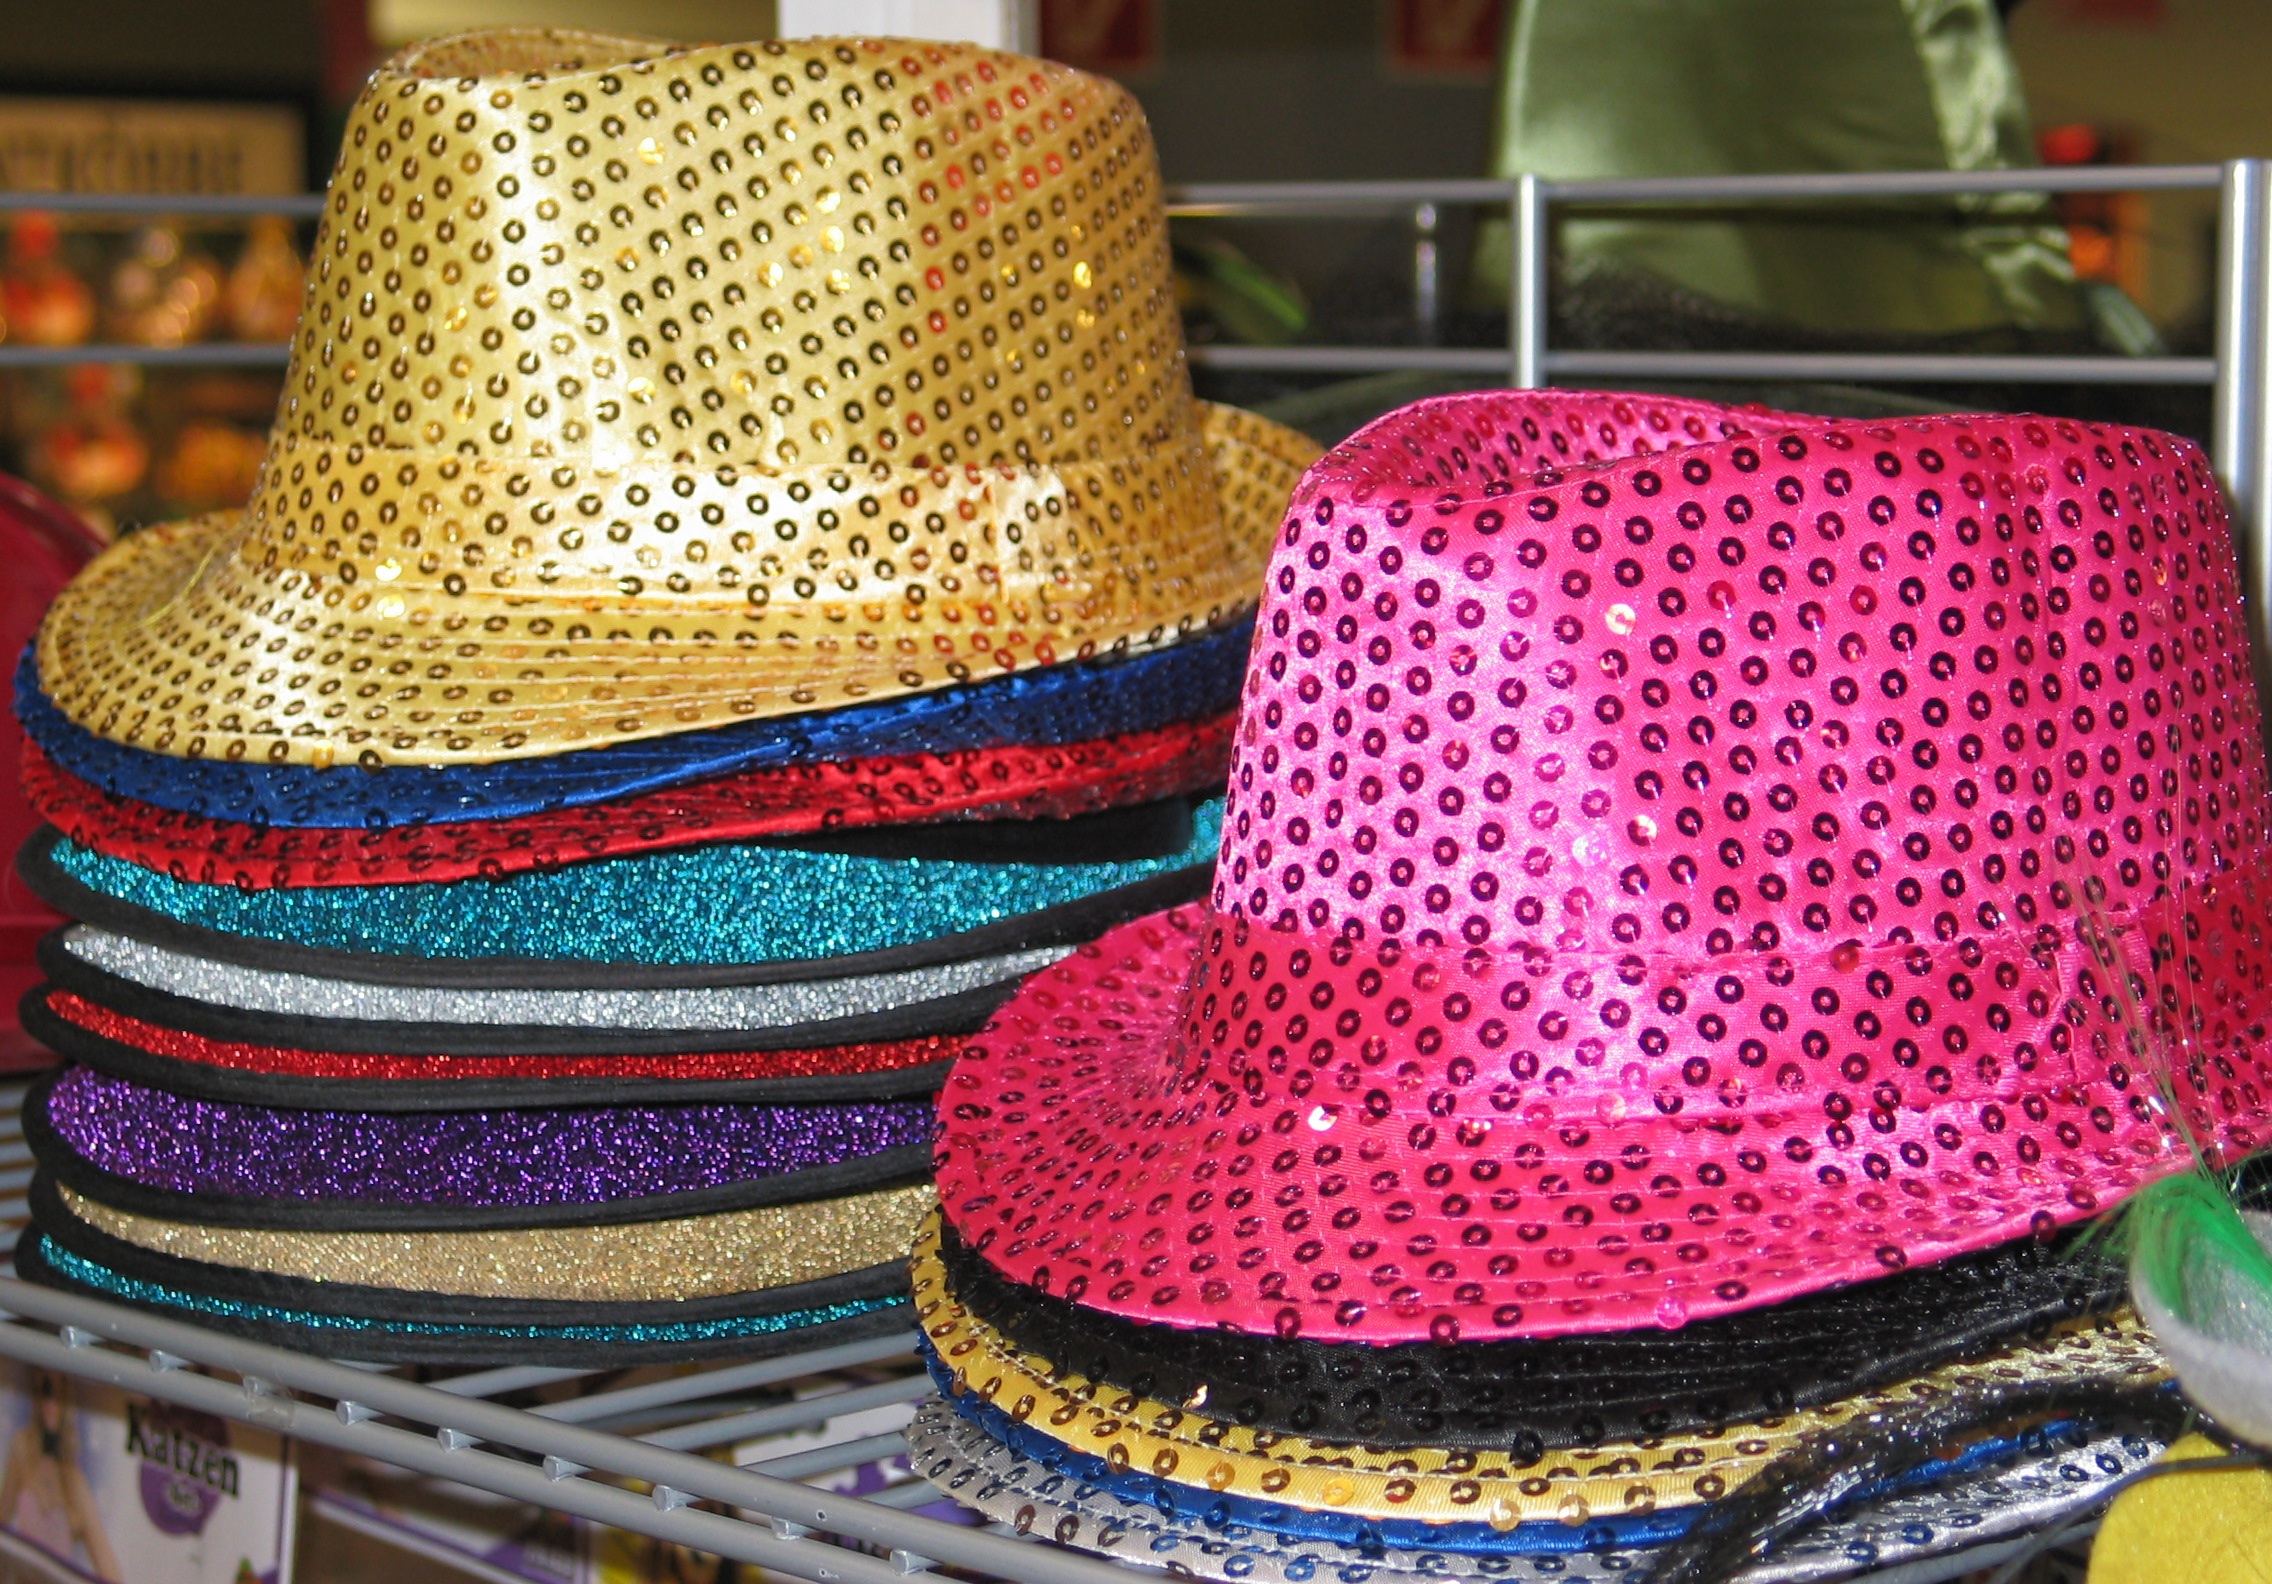
celebration, decoration, pattern, carnival, color, hat, clothing, black, pink, headgear, glitter, sparkle, crochet, textile, art, gold, design, cap, footwear, pretty, costume, petrol, panel, fedora, sequins, dress up, headdress, annually, carnival hat, fashion accessory